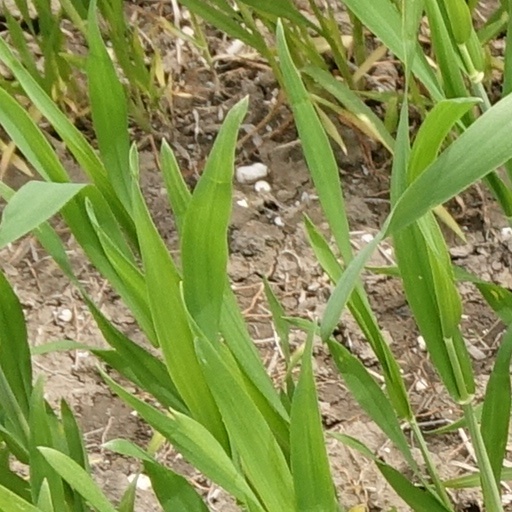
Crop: wheat